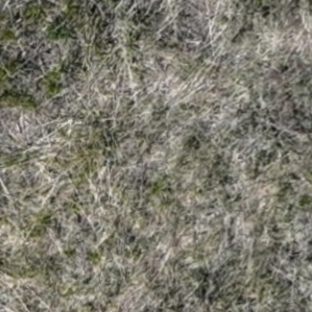
Month: may